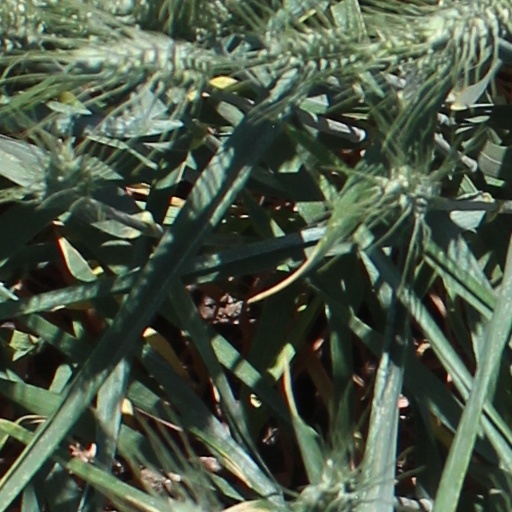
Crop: wheat